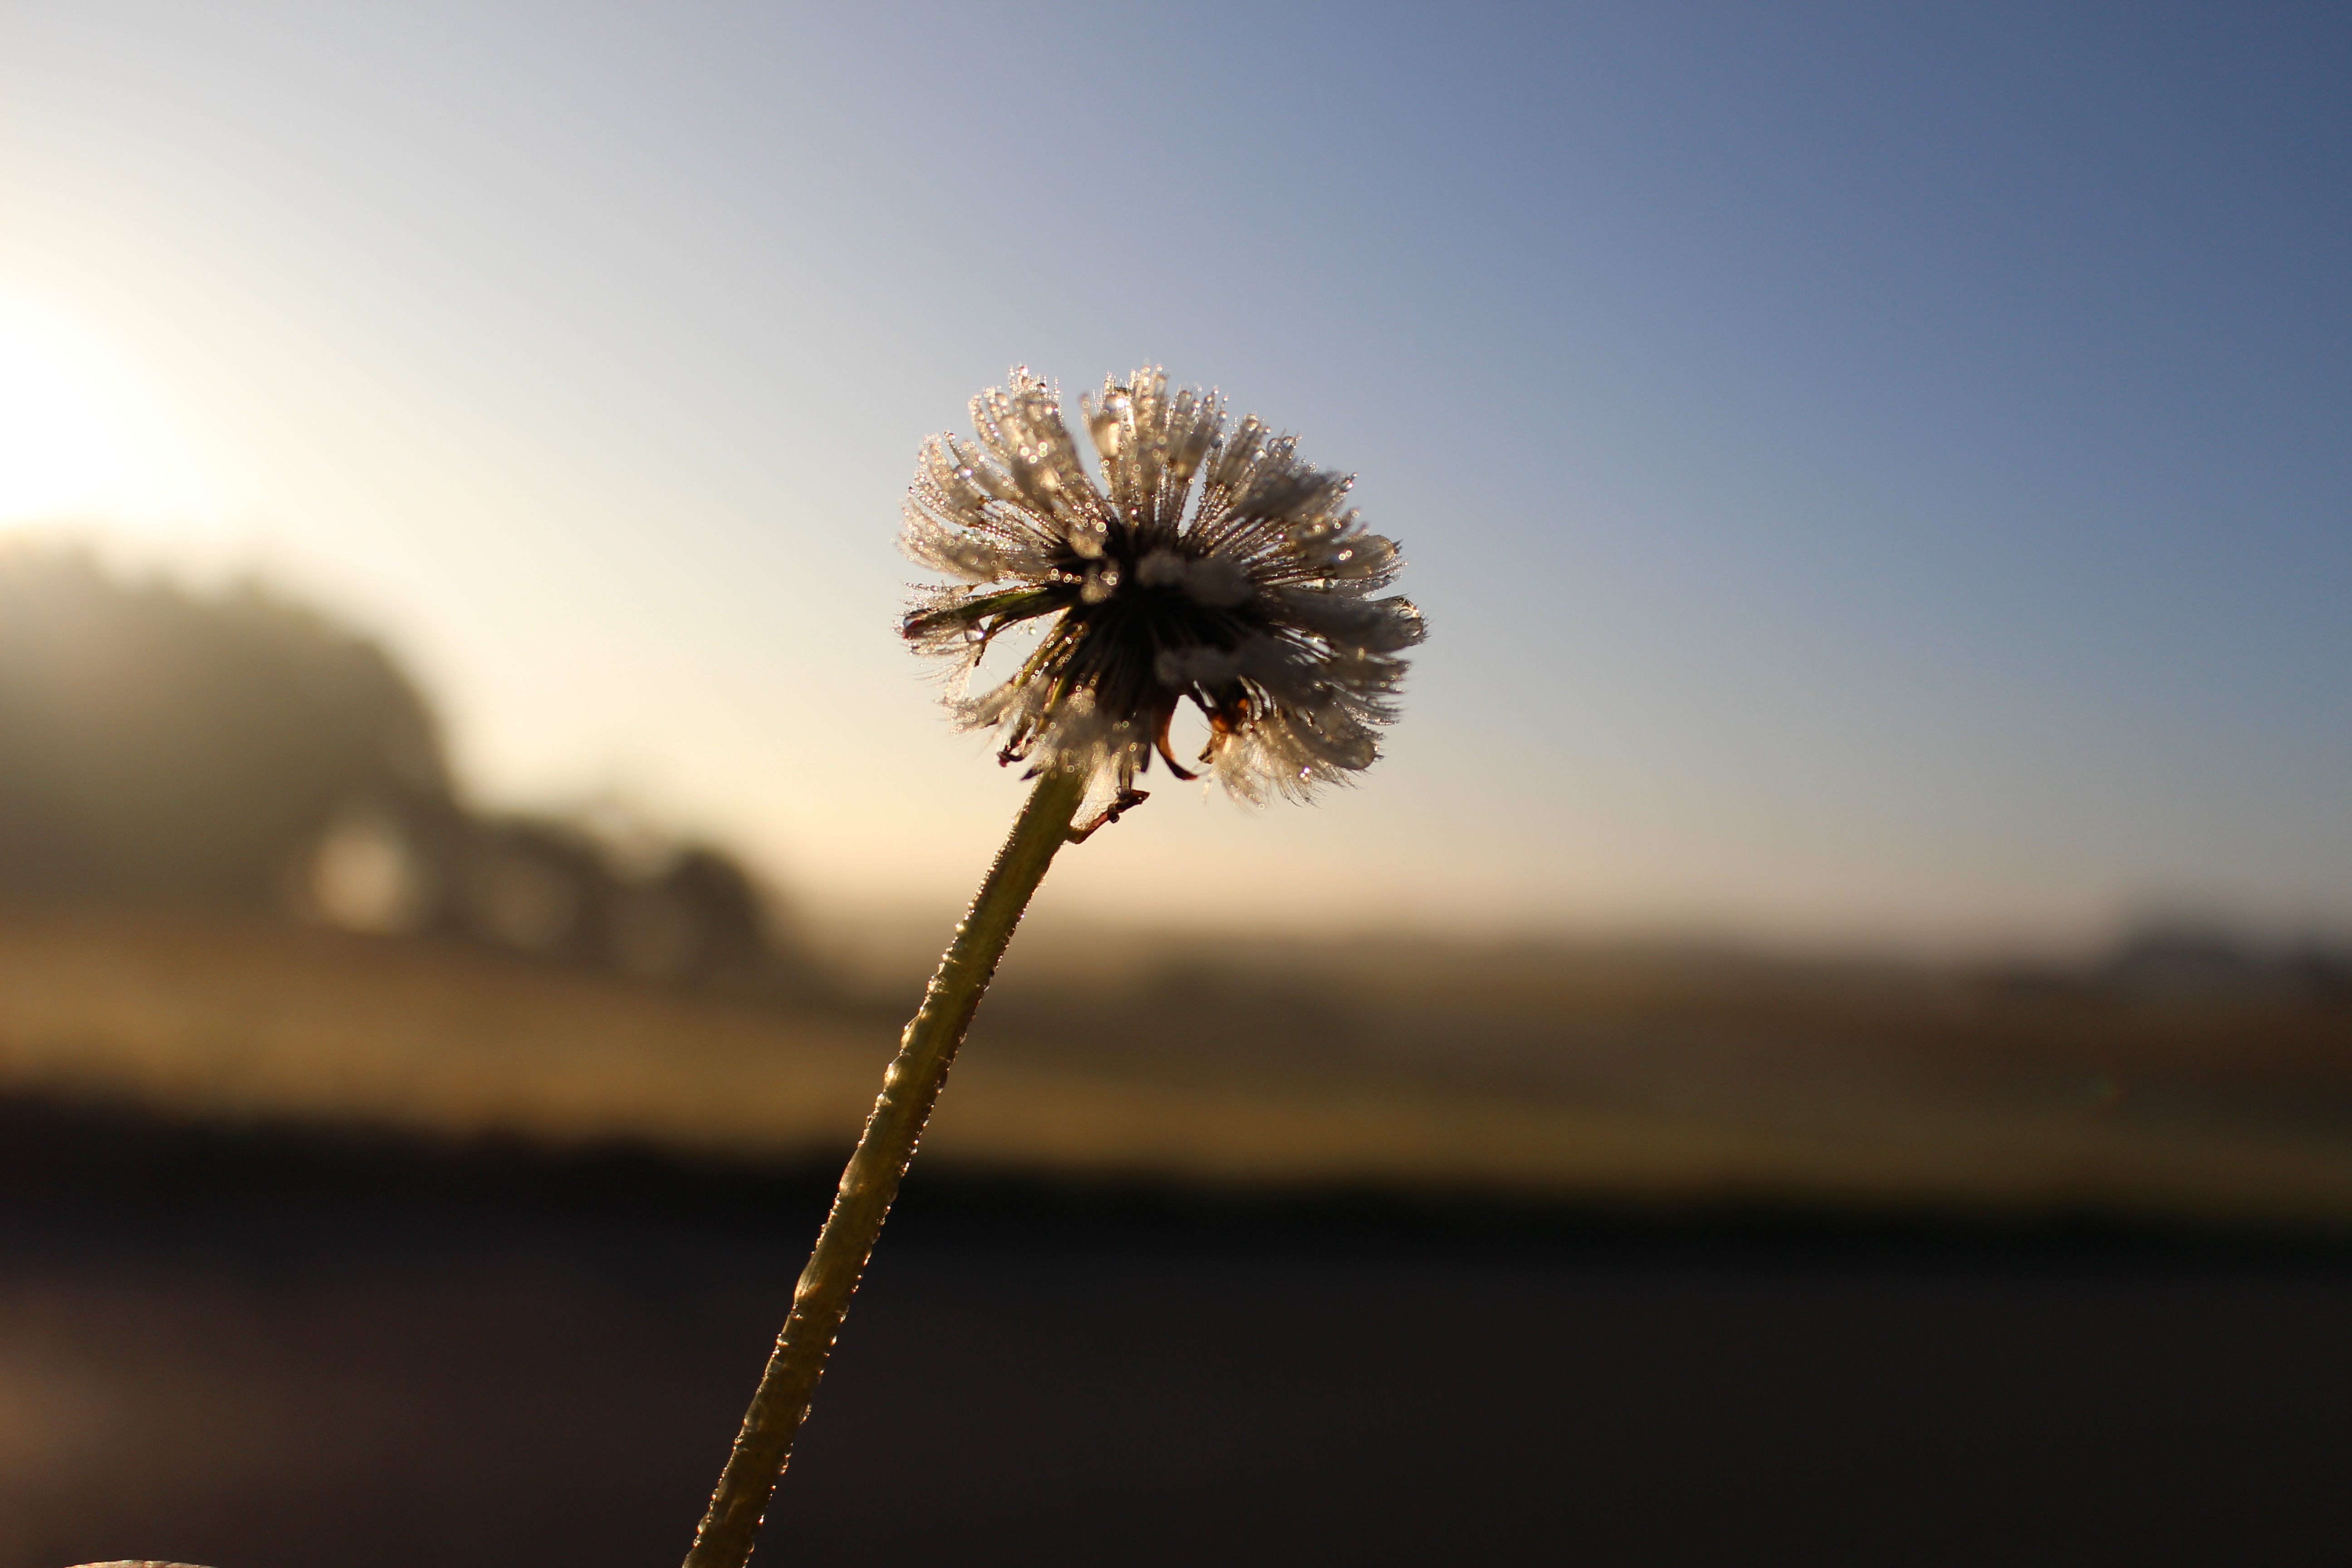
tree, nature, grass, plant, sky, sunset, field, photography, sunlight, morning, leaf, flower, dusk, reflection, flora, close up, macro photography, flowering plant, grass family, atmosphere of earth, arecales